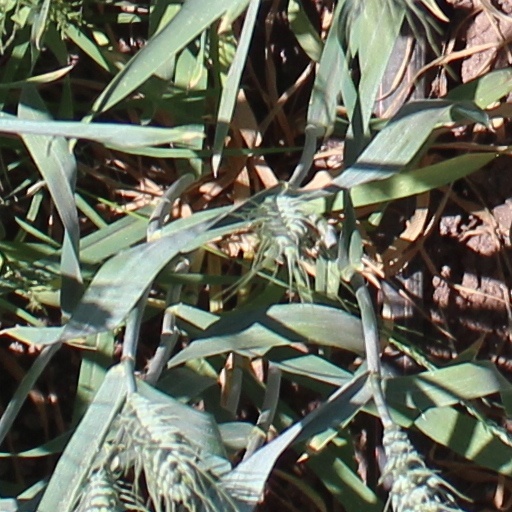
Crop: wheat